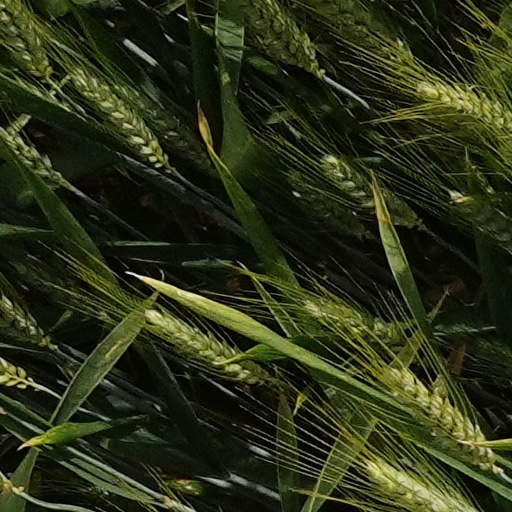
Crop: wheat